Spawn of Azathoth

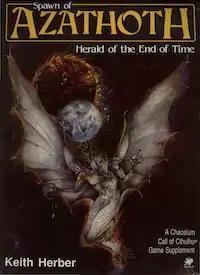
1st edition, art by Susan Seddon Boulet, 1986

Spawn of Azathoth, subtitled "Herald of the End of Time", is a supplement published by Chaosium in 1986 for the horror role-playing game "Call of Cthulhu". A second edition was published in 2005.